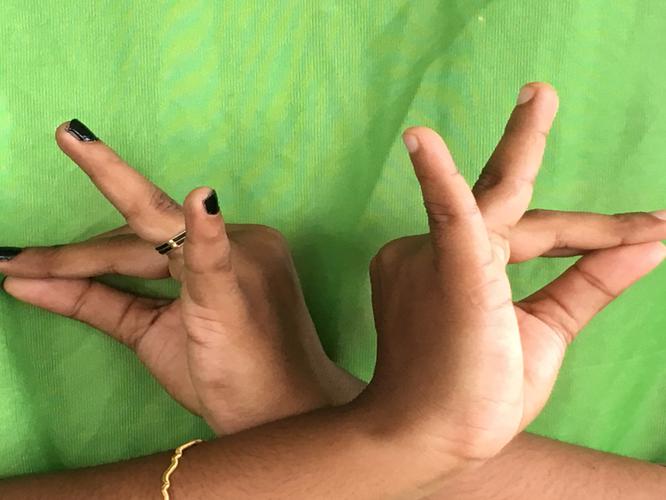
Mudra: Katakavardhana
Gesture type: double_hand